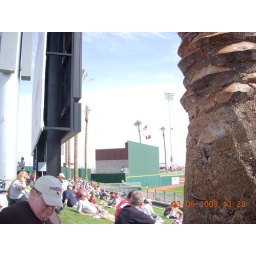
Palm tree next to us in left field